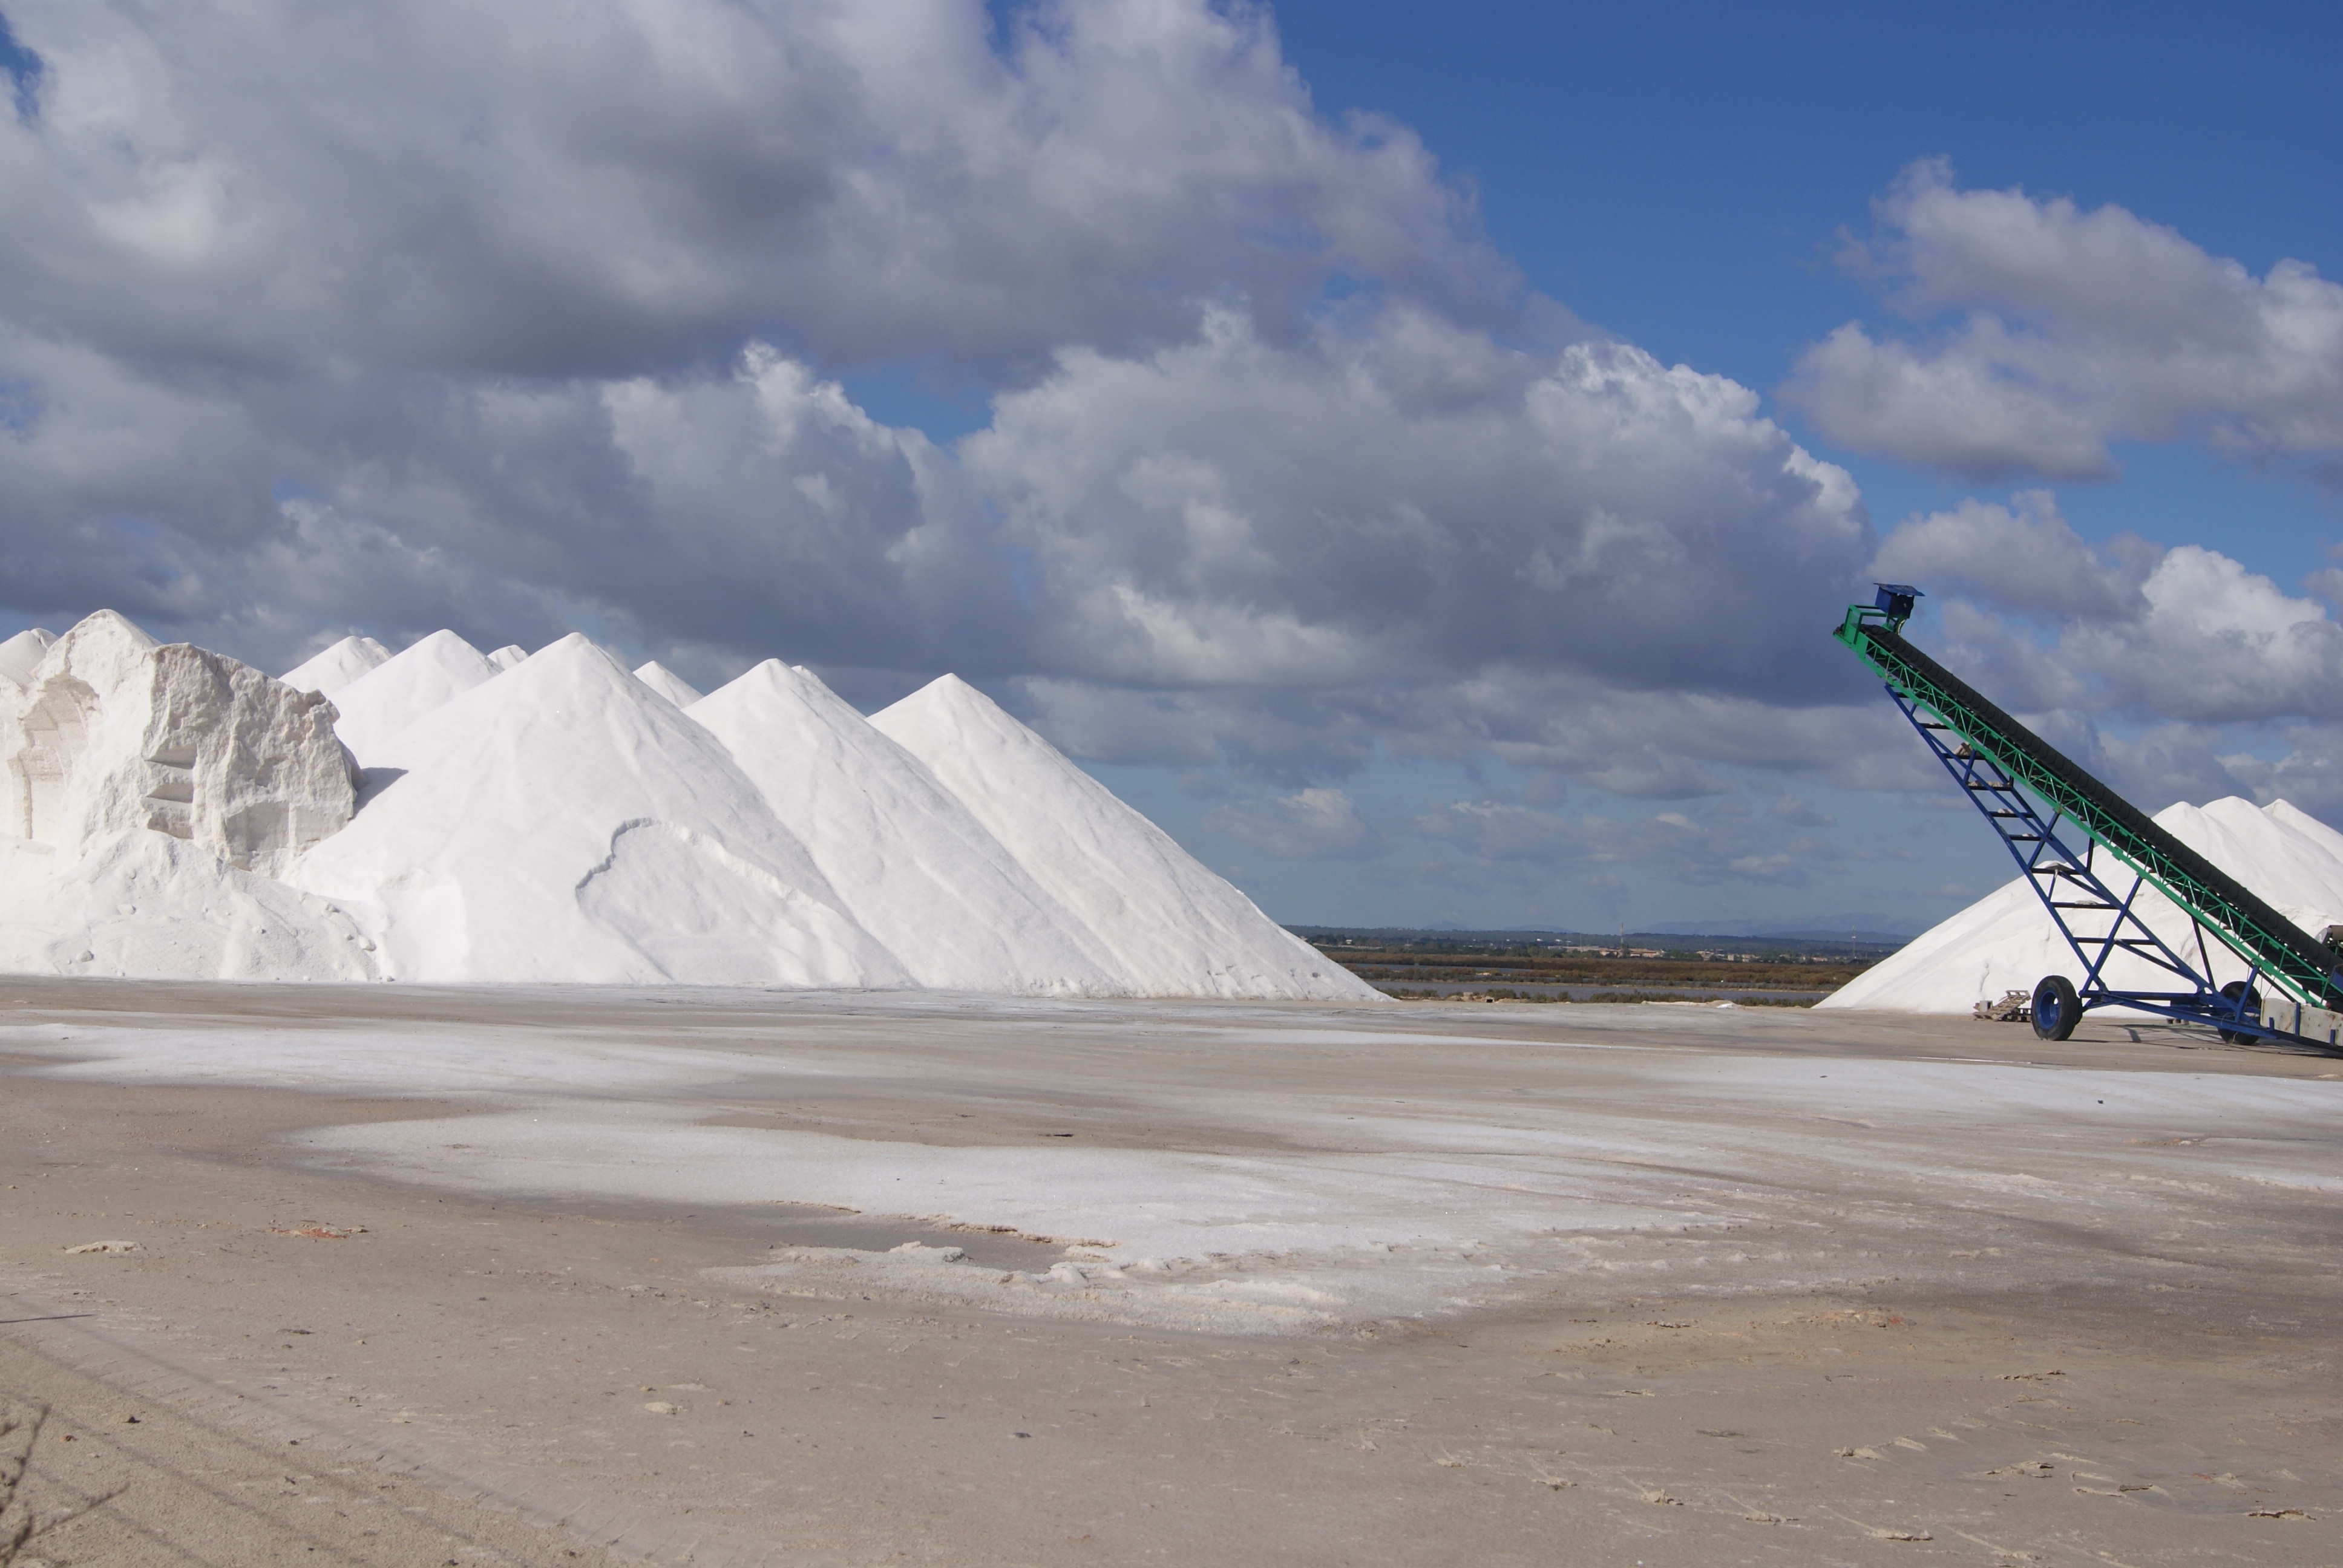
sea, coast, ocean, mountain, snow, wave, wind, ice, vehicle, salt, arctic, sea salt, mallorca, salzberg, atmosphere of earth, salt industry